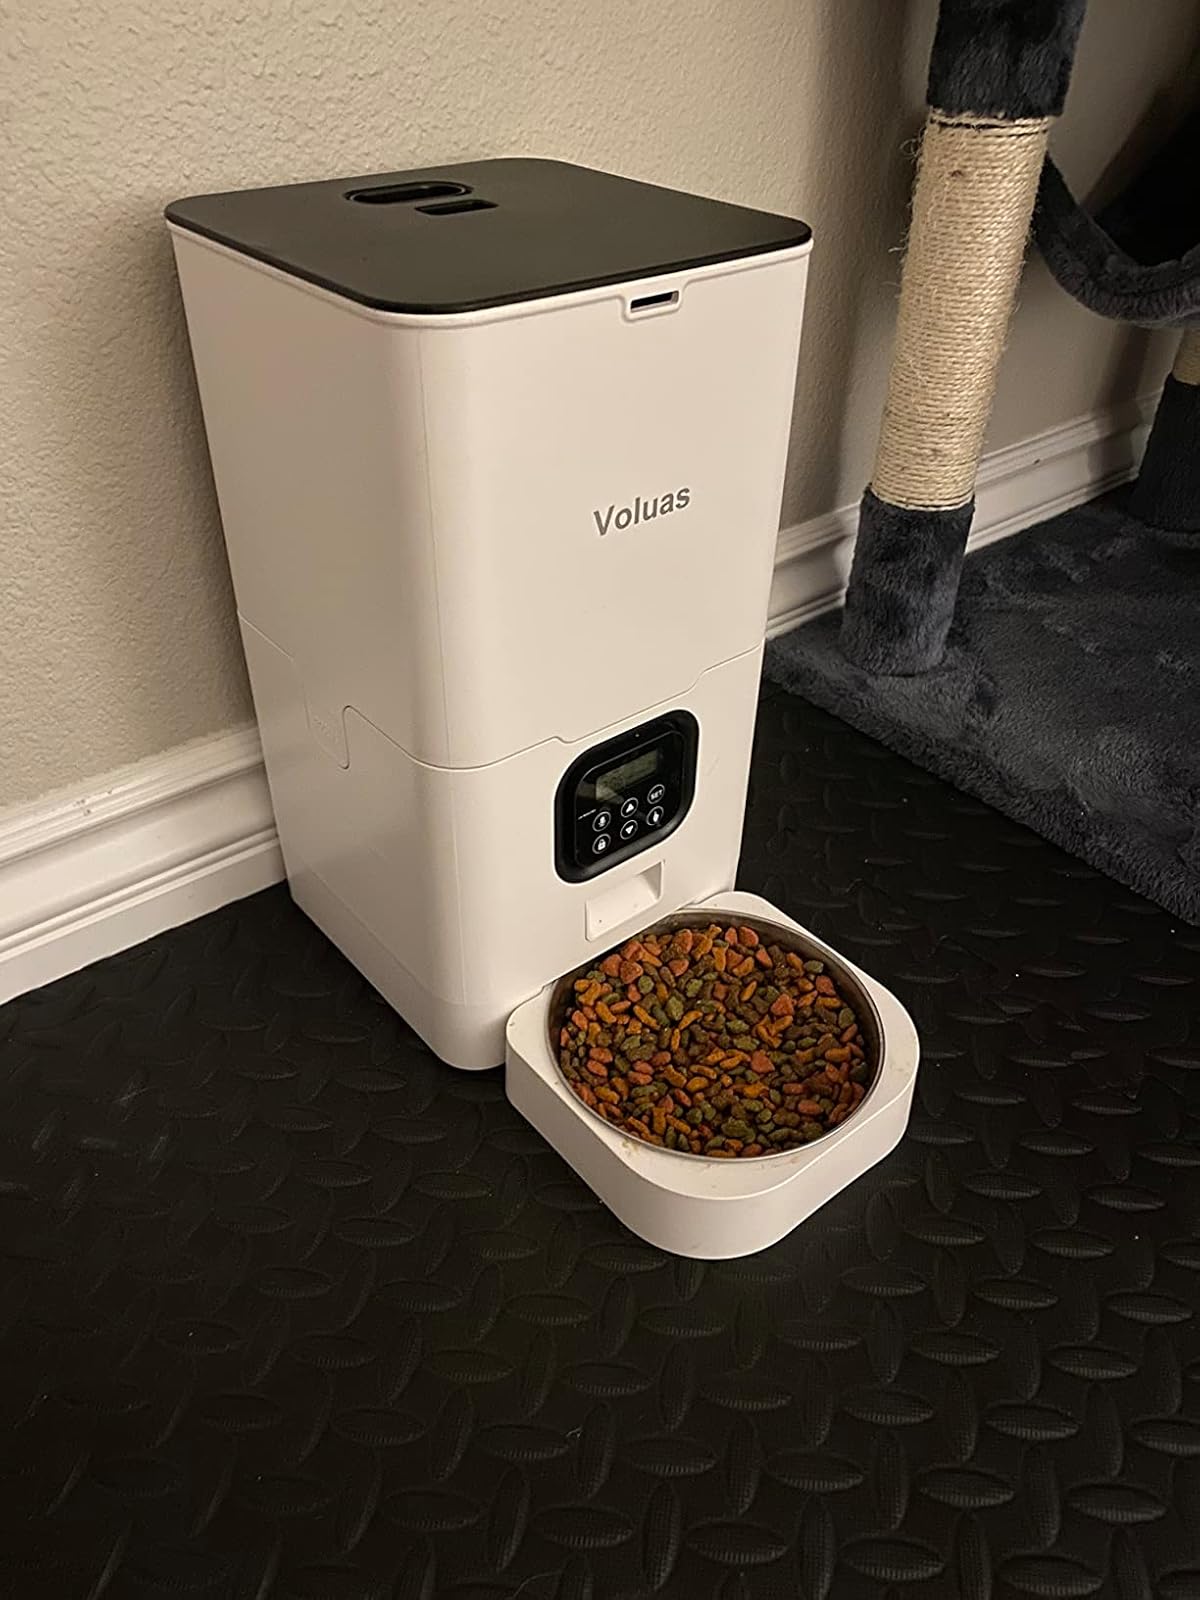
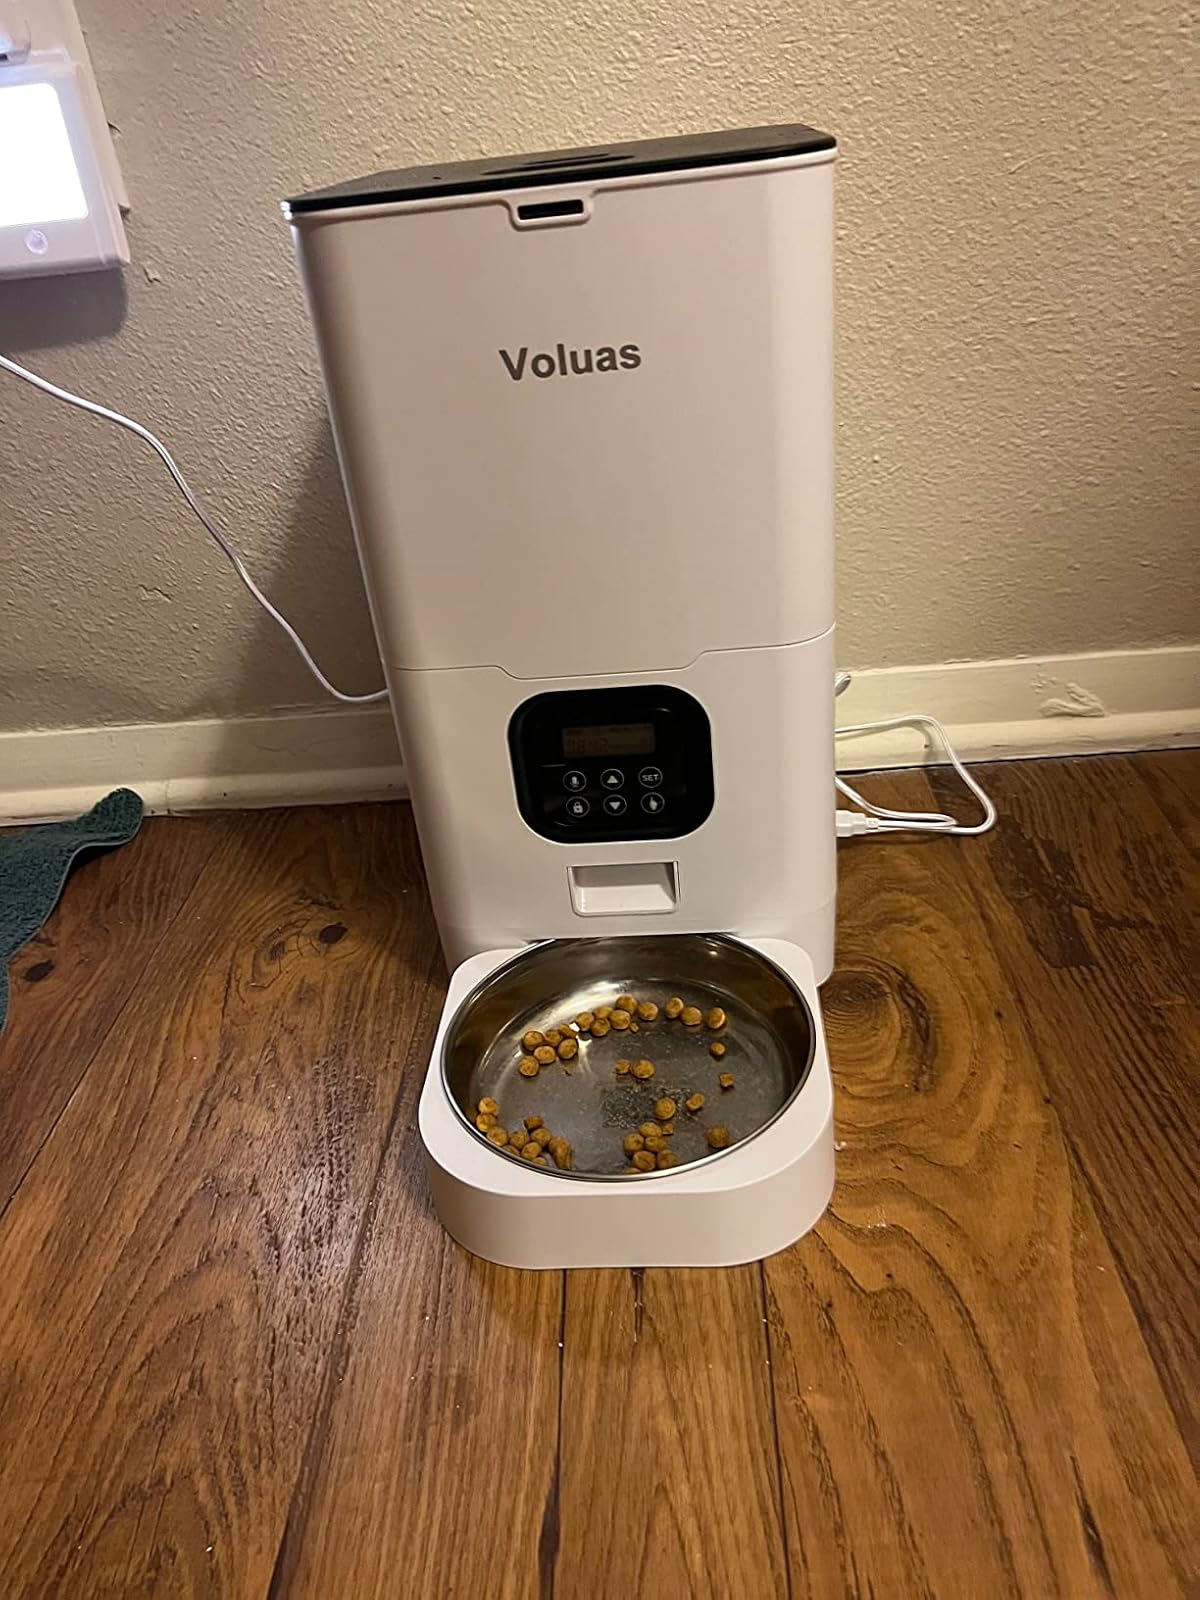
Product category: items_feeder
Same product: yes